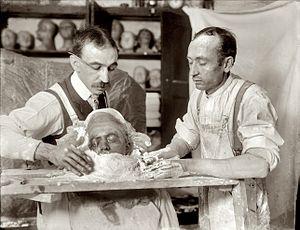
Deux hommes modelant un masque mortuaire, New York, 1908.